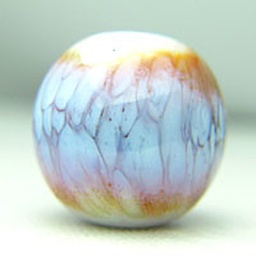
Base of white.Disk of Jupiter.Rolled in silver lake frit just on the Jupiter.Melted so that the frit stretches as the Jupiter flattens.